Robbery

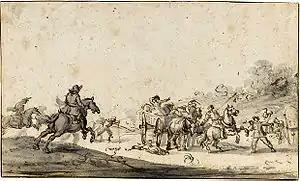
Marauders attacking a group of travellers, by Jacques Courtois

Under current sentencing guidelines, the punishment for robbery is affected by a variety of aggravating and mitigating factors. Particularly important is how much harm was caused to the victim and how much culpability the offender had (e.g. carrying a weapon or leading a group effort implies high culpability). Robbery is divided into three categories which are, in increasing order of seriousness: street or less sophisticated commercial, dwelling, and professionally planned commercial.